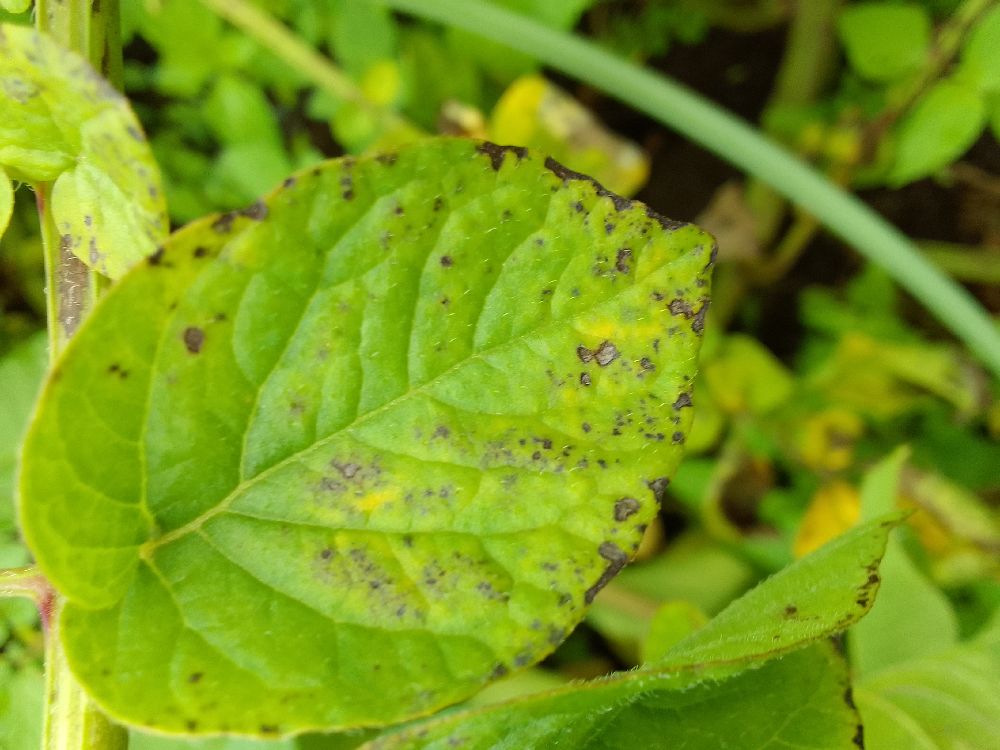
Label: Early blight